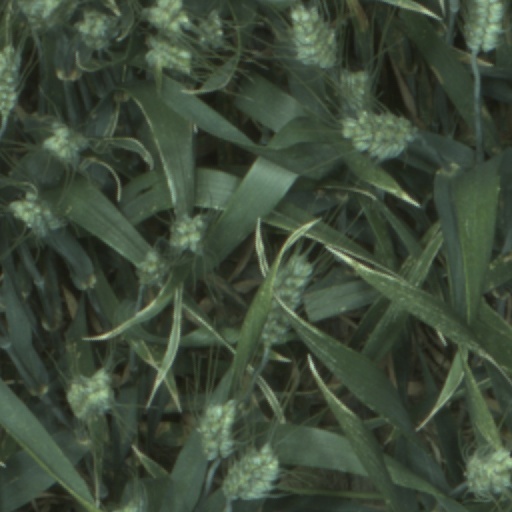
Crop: wheat